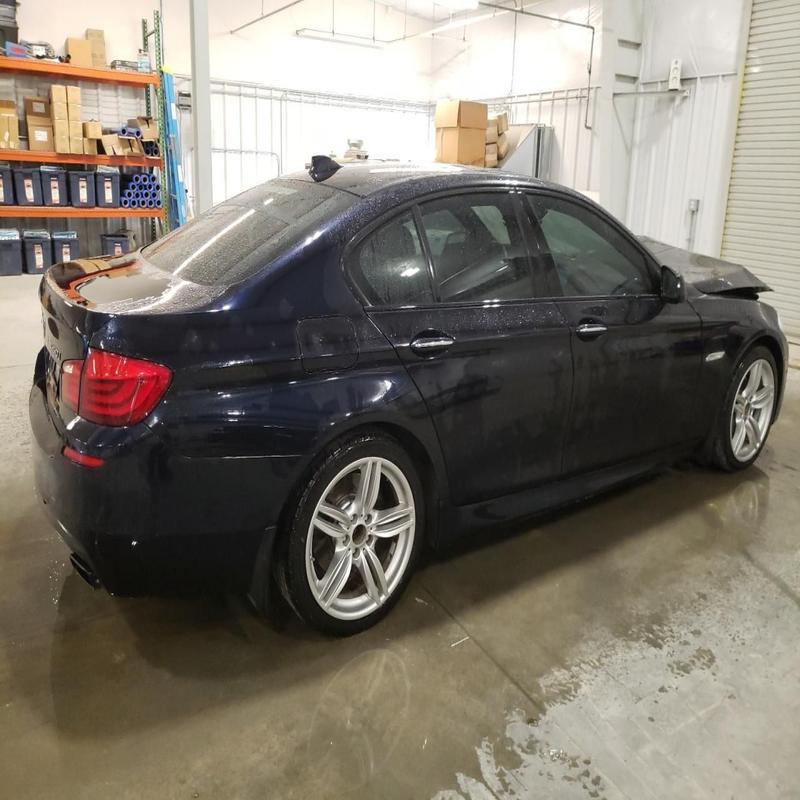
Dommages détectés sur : capot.
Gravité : mineur